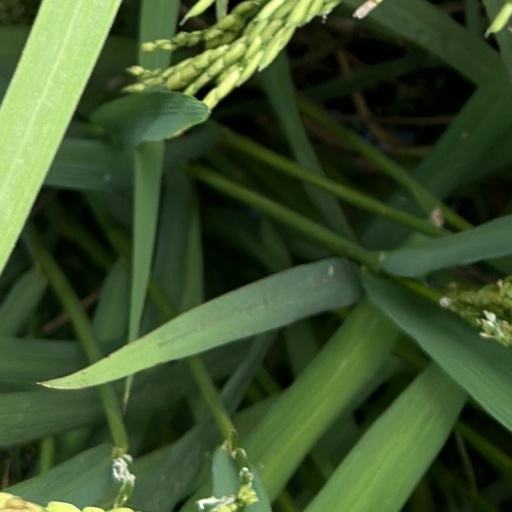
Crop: rice